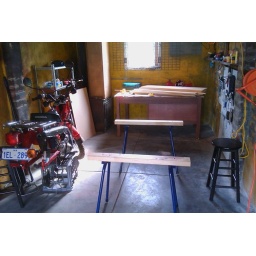
My horses in the barn